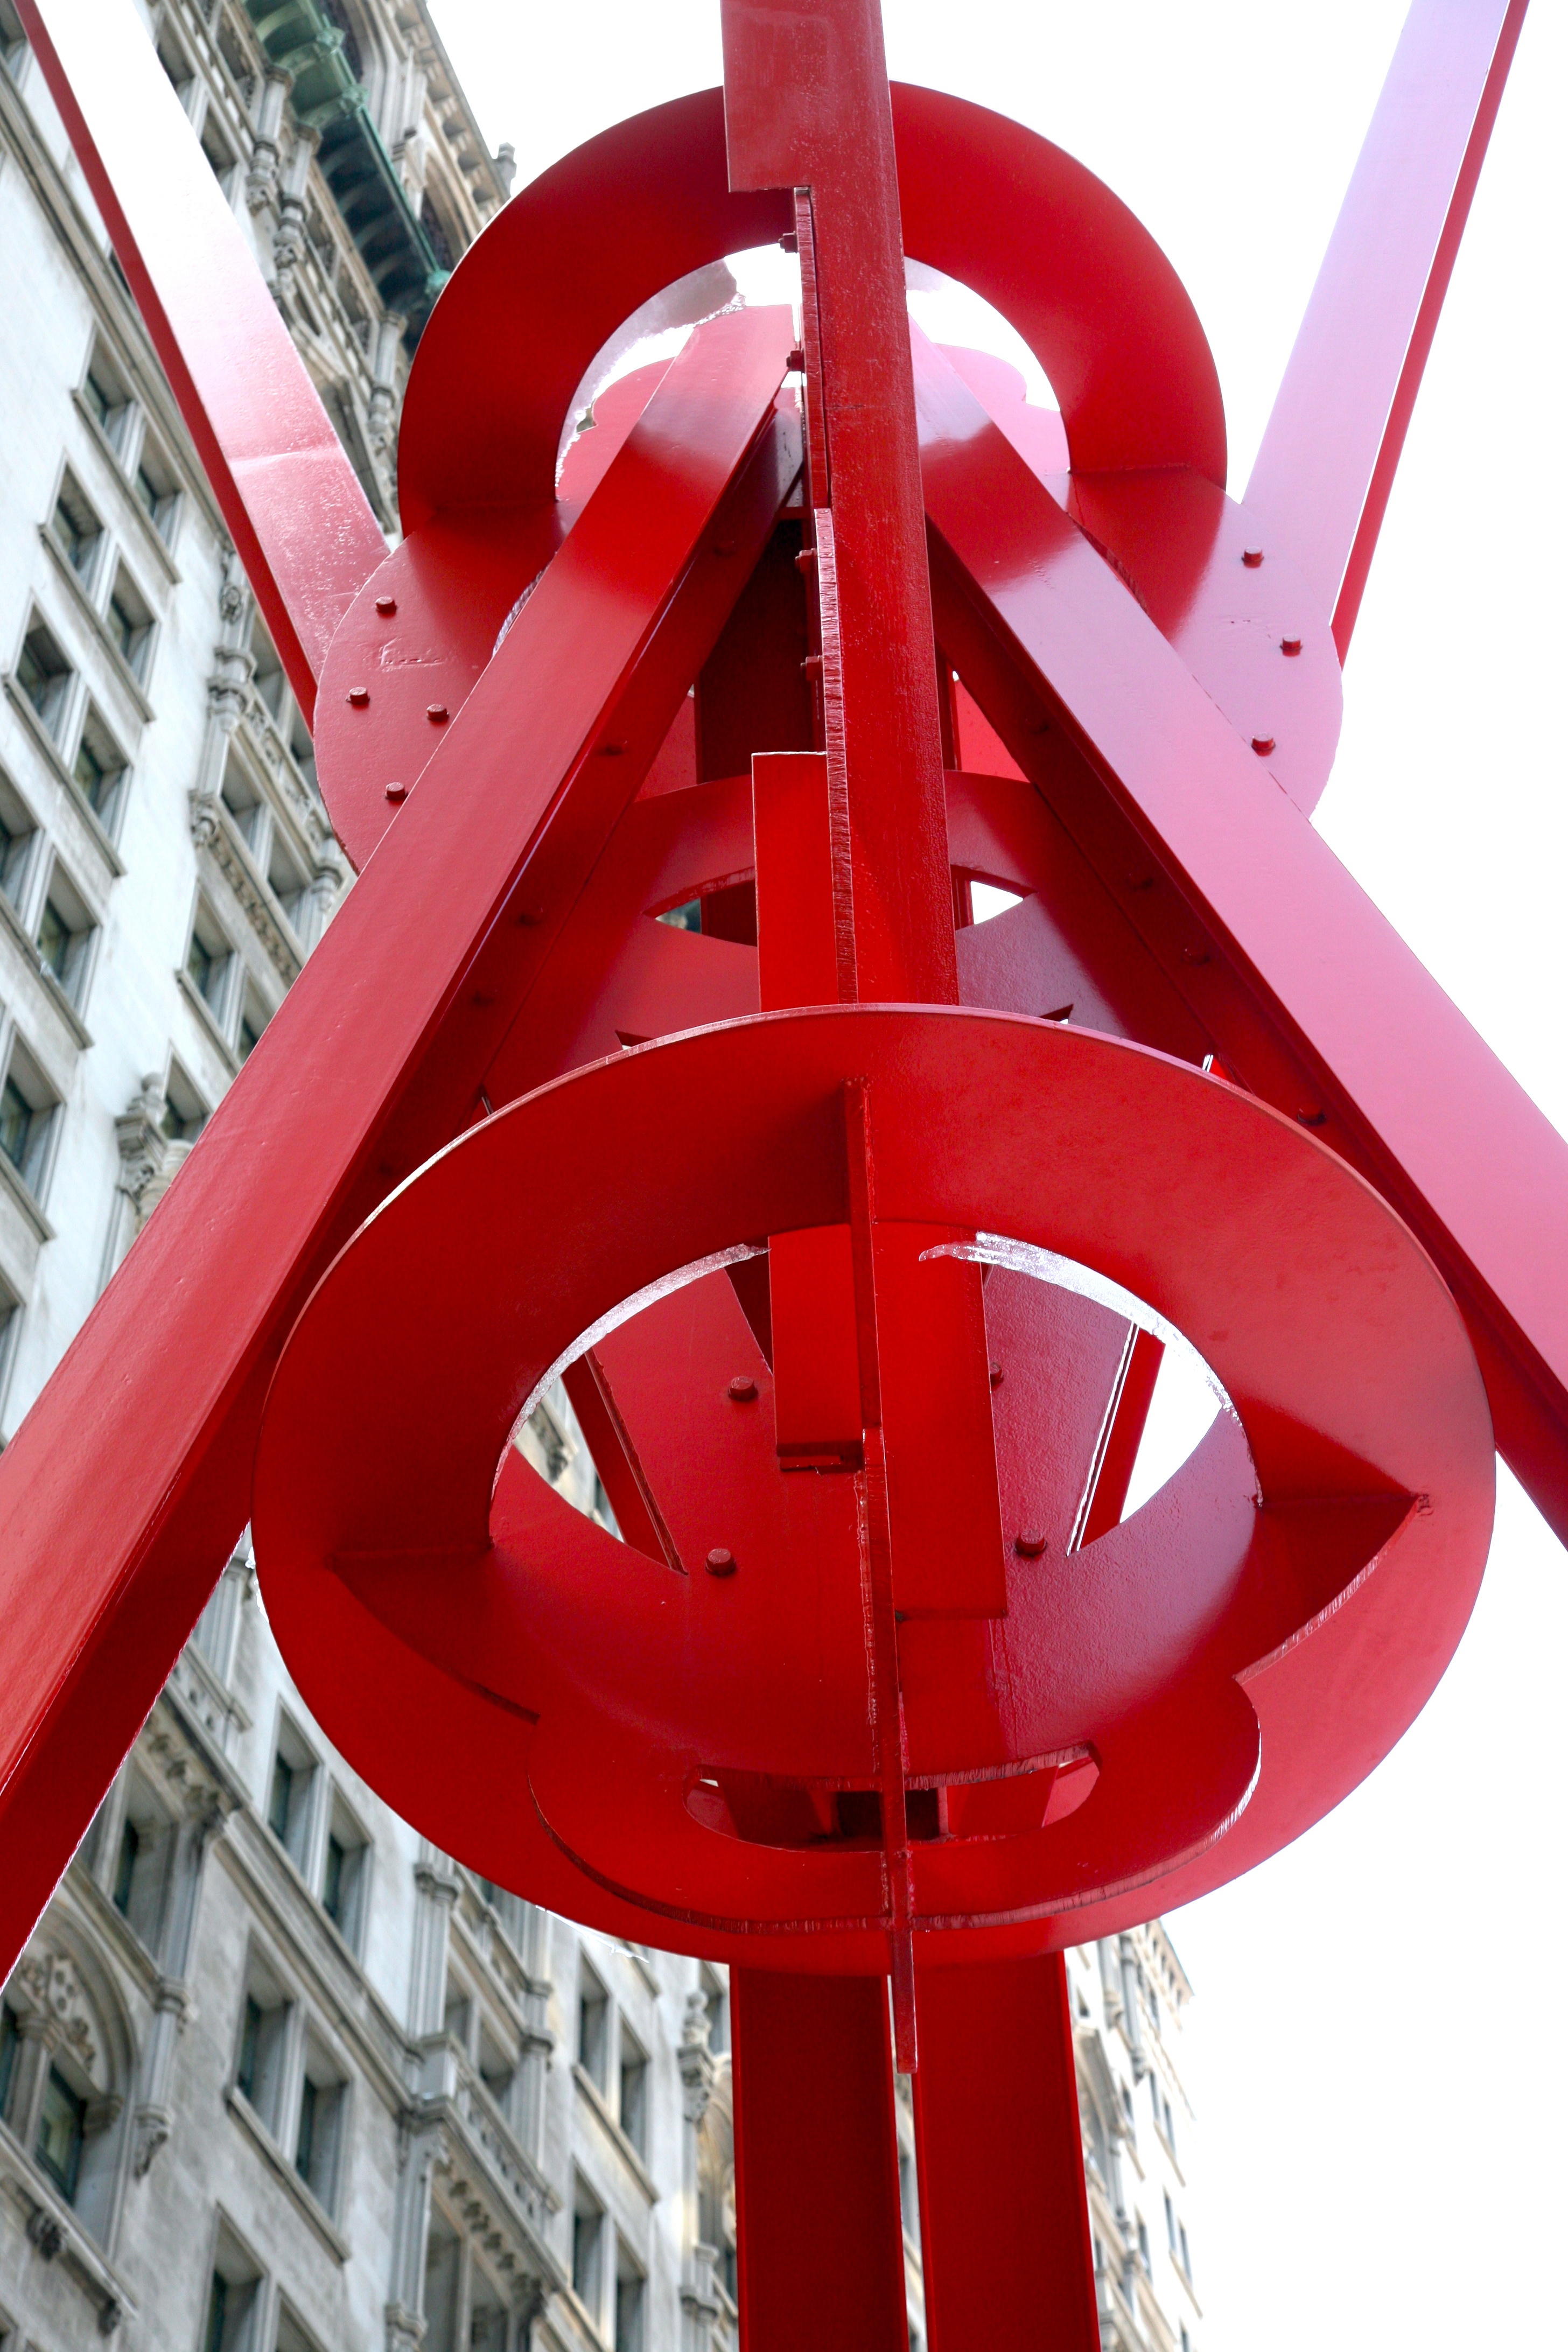
manhattan, steel, red, nyc, canon, lighting, sculpture, art, newyork, illustration, newyorkcity, ny, 5d, lowermanhattan, ef24105mmf4lisusm, financialdistrict, markdisuvero, joiedevivre, zuccottipark